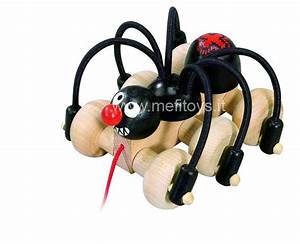
Label: spider